Open Skies, Closed Minds

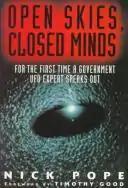
Open Skies, Close Minds

Open Skies, Closed Minds, a book on ufology, expresses the views of Nick Pope, a former UFO investigator with the British Ministry of Defence (MOD).